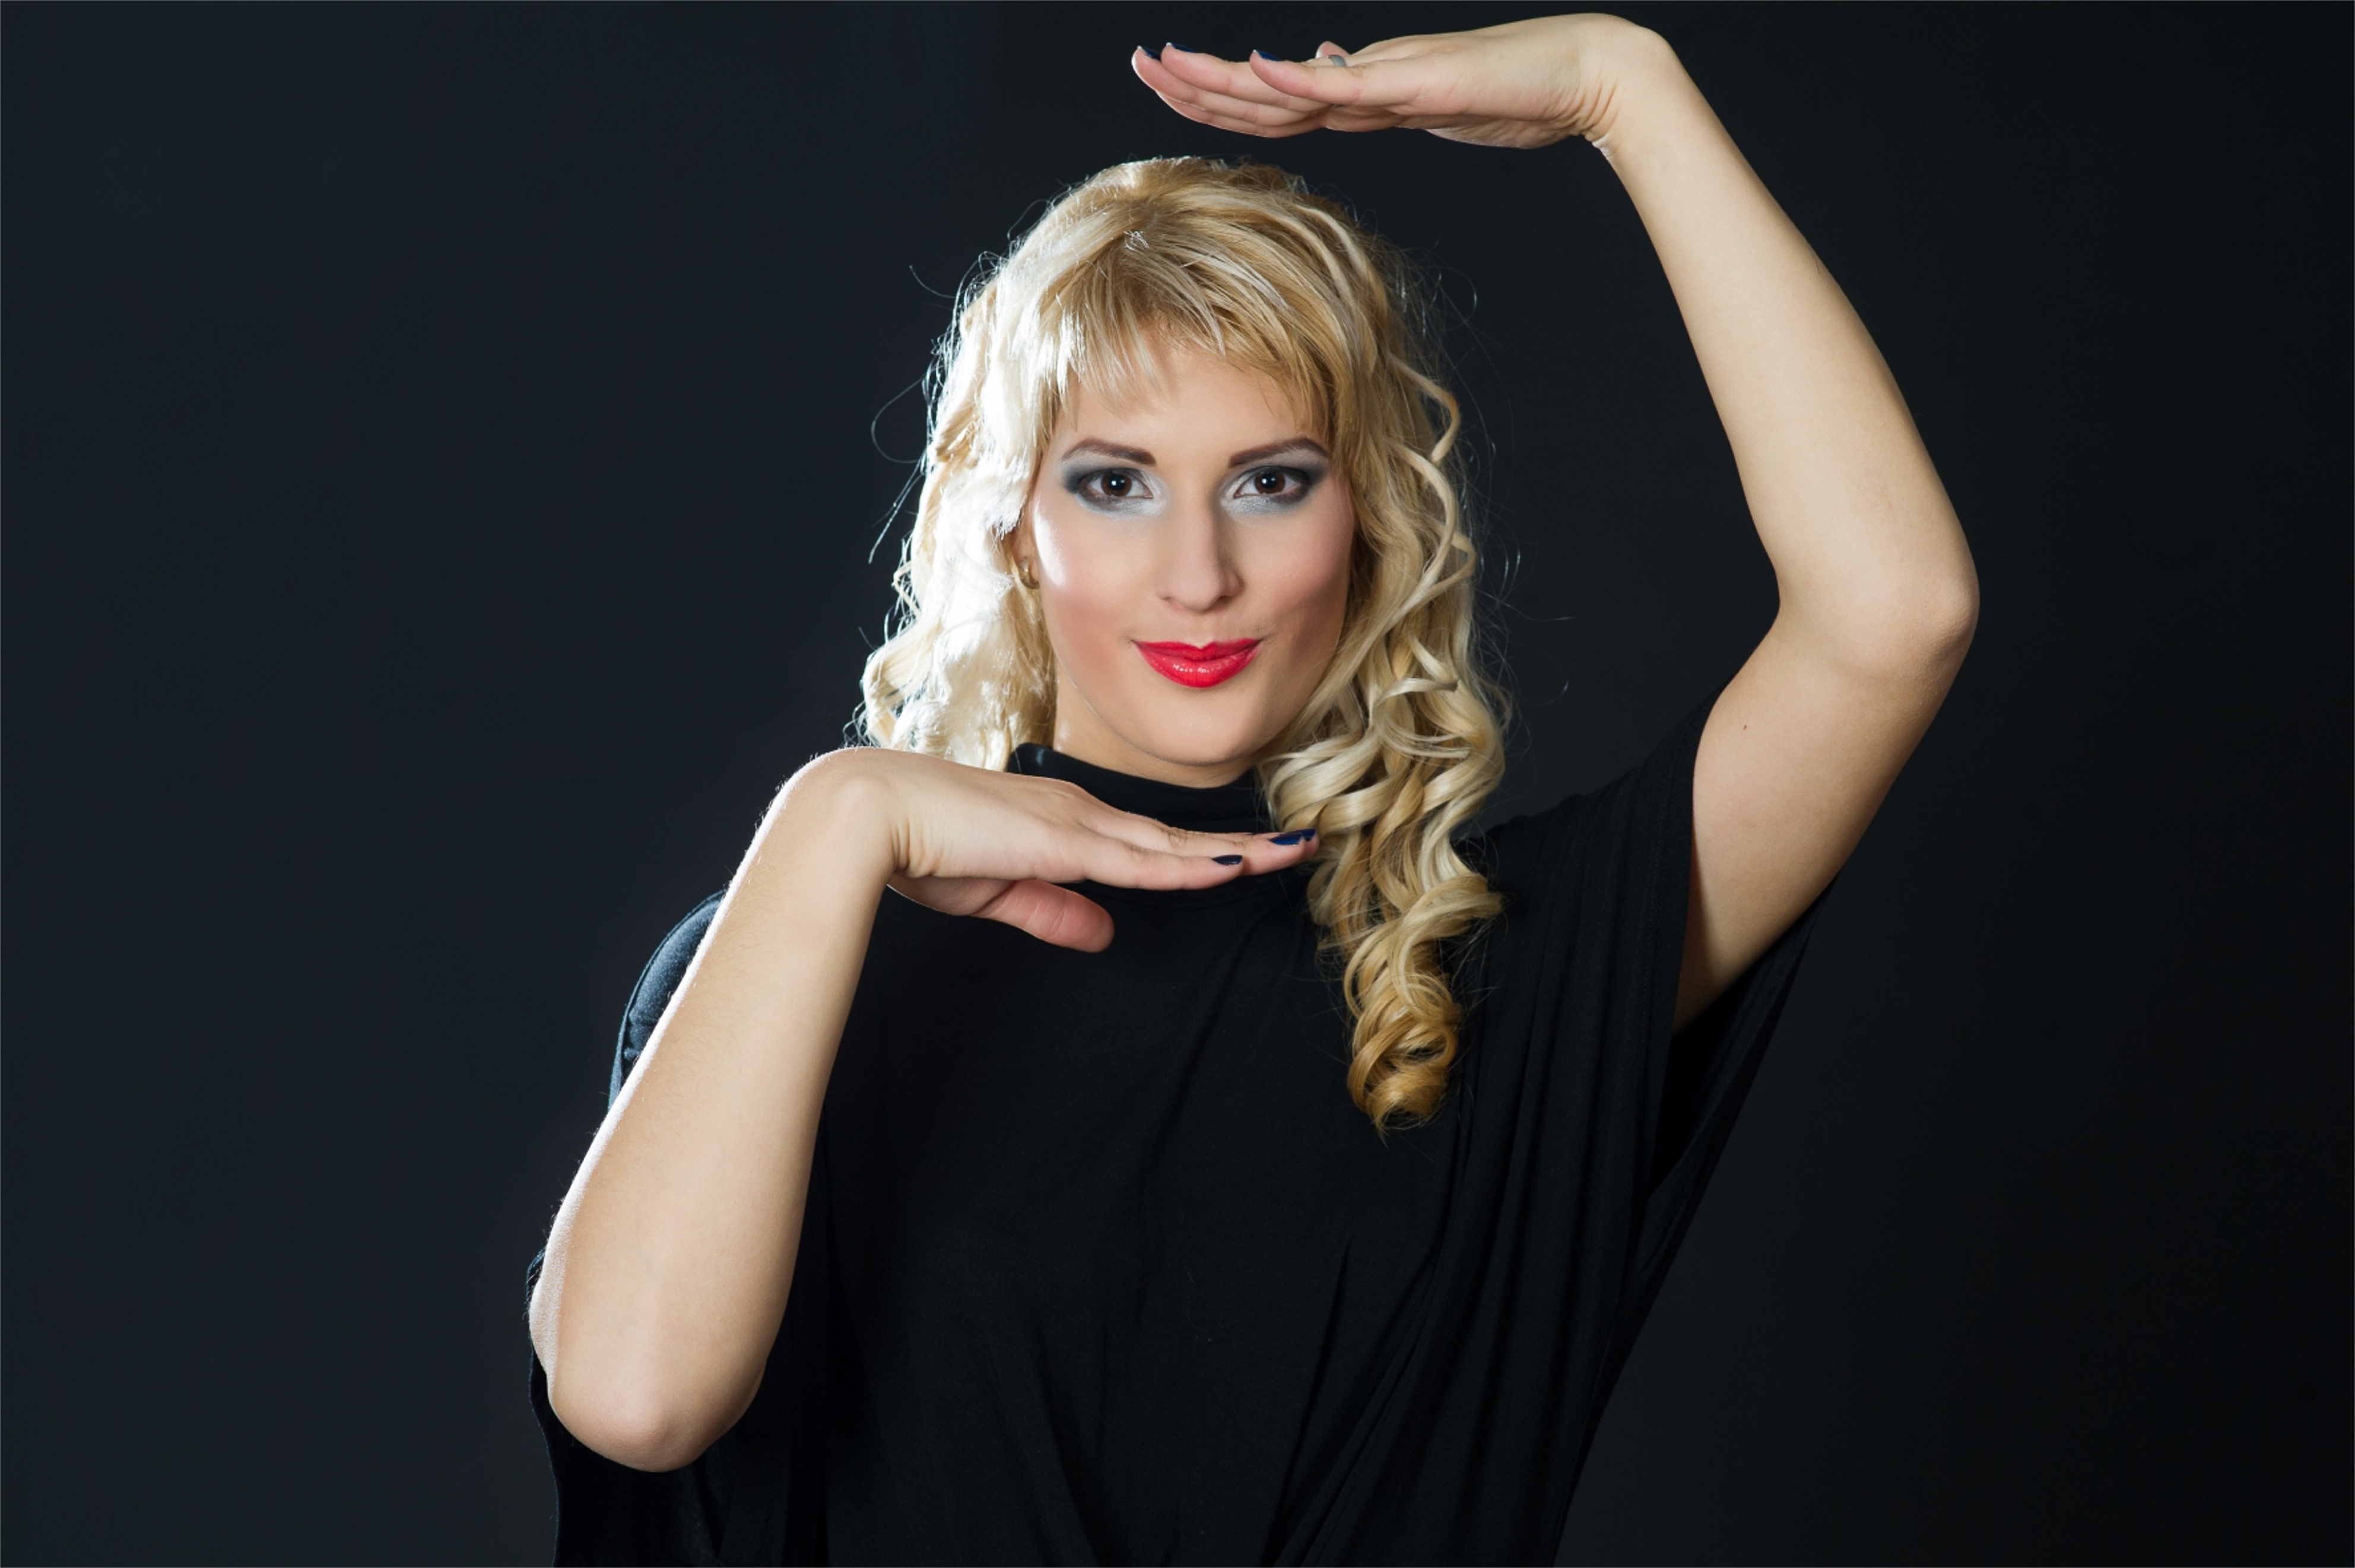
person, woman, hair, photography, looking, singer, portrait, model, fashion, blonde, hairstyle, long hair, boots, singing, beauty, blond, attractive, adult, glamour, fashion girl, photo shoot, leather boots, black clothing, blonde hair, pretty woman, portrait photography, supermodel